Vaneless ion wind generator

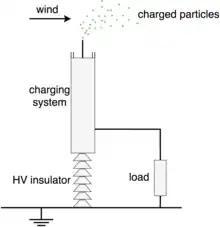
The EWICON uses the Earth as a collector. The charging system releases charged particles, which increases its potential energy.

The EWICON functions using the same principles as the previous implementation, but abandons the collector. Instead, the EWICON is insulated from the Earth, and releases charged particles into the air. The dispersal of negatively charged particles from an initially neutral system increases its potential energy. Once the charging system has a polarity, which is opposite to that of the particles, an attractive force is exerted. If there is little wind, the force may transport the particles back to the charging system, losing the net energy gained from their dispersal.